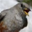
Label: bird